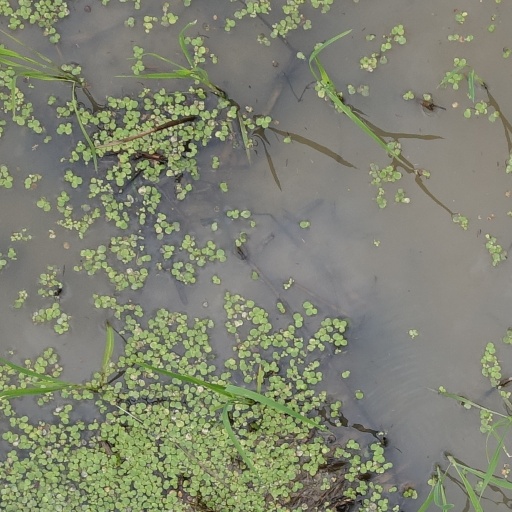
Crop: rice